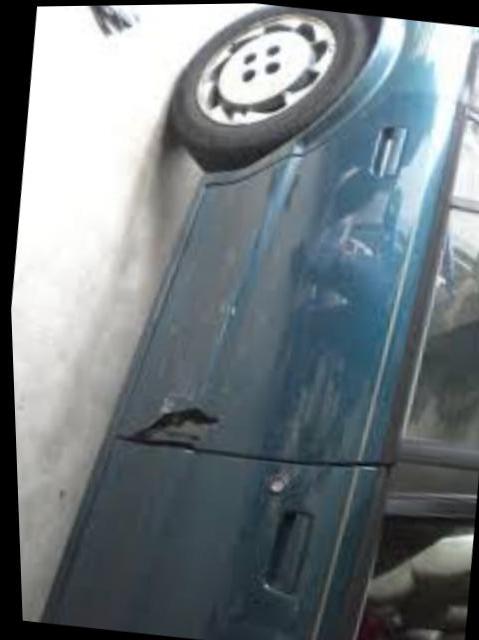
Aucun dommage détecté.
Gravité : aucun